Bar Refaeli

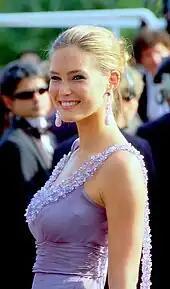
Refaeli at the 2008 Cannes Film Festival

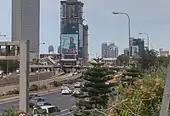
A commercial featuring Refaeli on a major highway billboard in Israel

Refaeli has modeled for Subaru, Accessorize, Brazilian clothing line Besni, Italian jewelry line Marco Bicego, and Rampage. In 2009, she modeled for Garnier International.